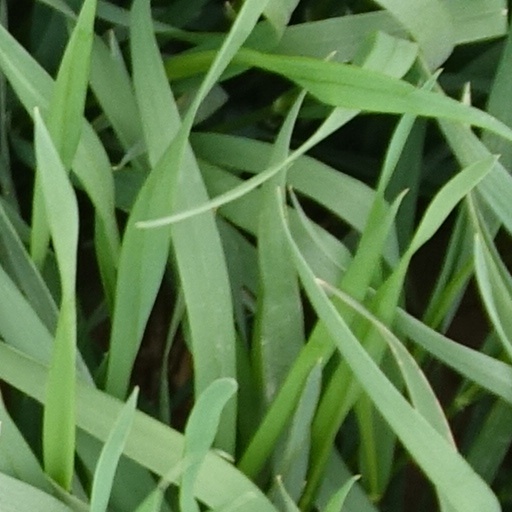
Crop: wheat